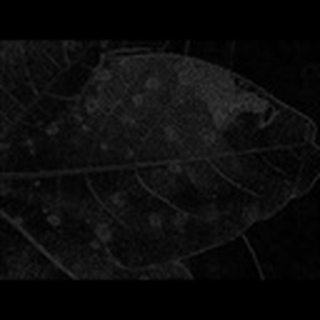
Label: cotton_target_spot